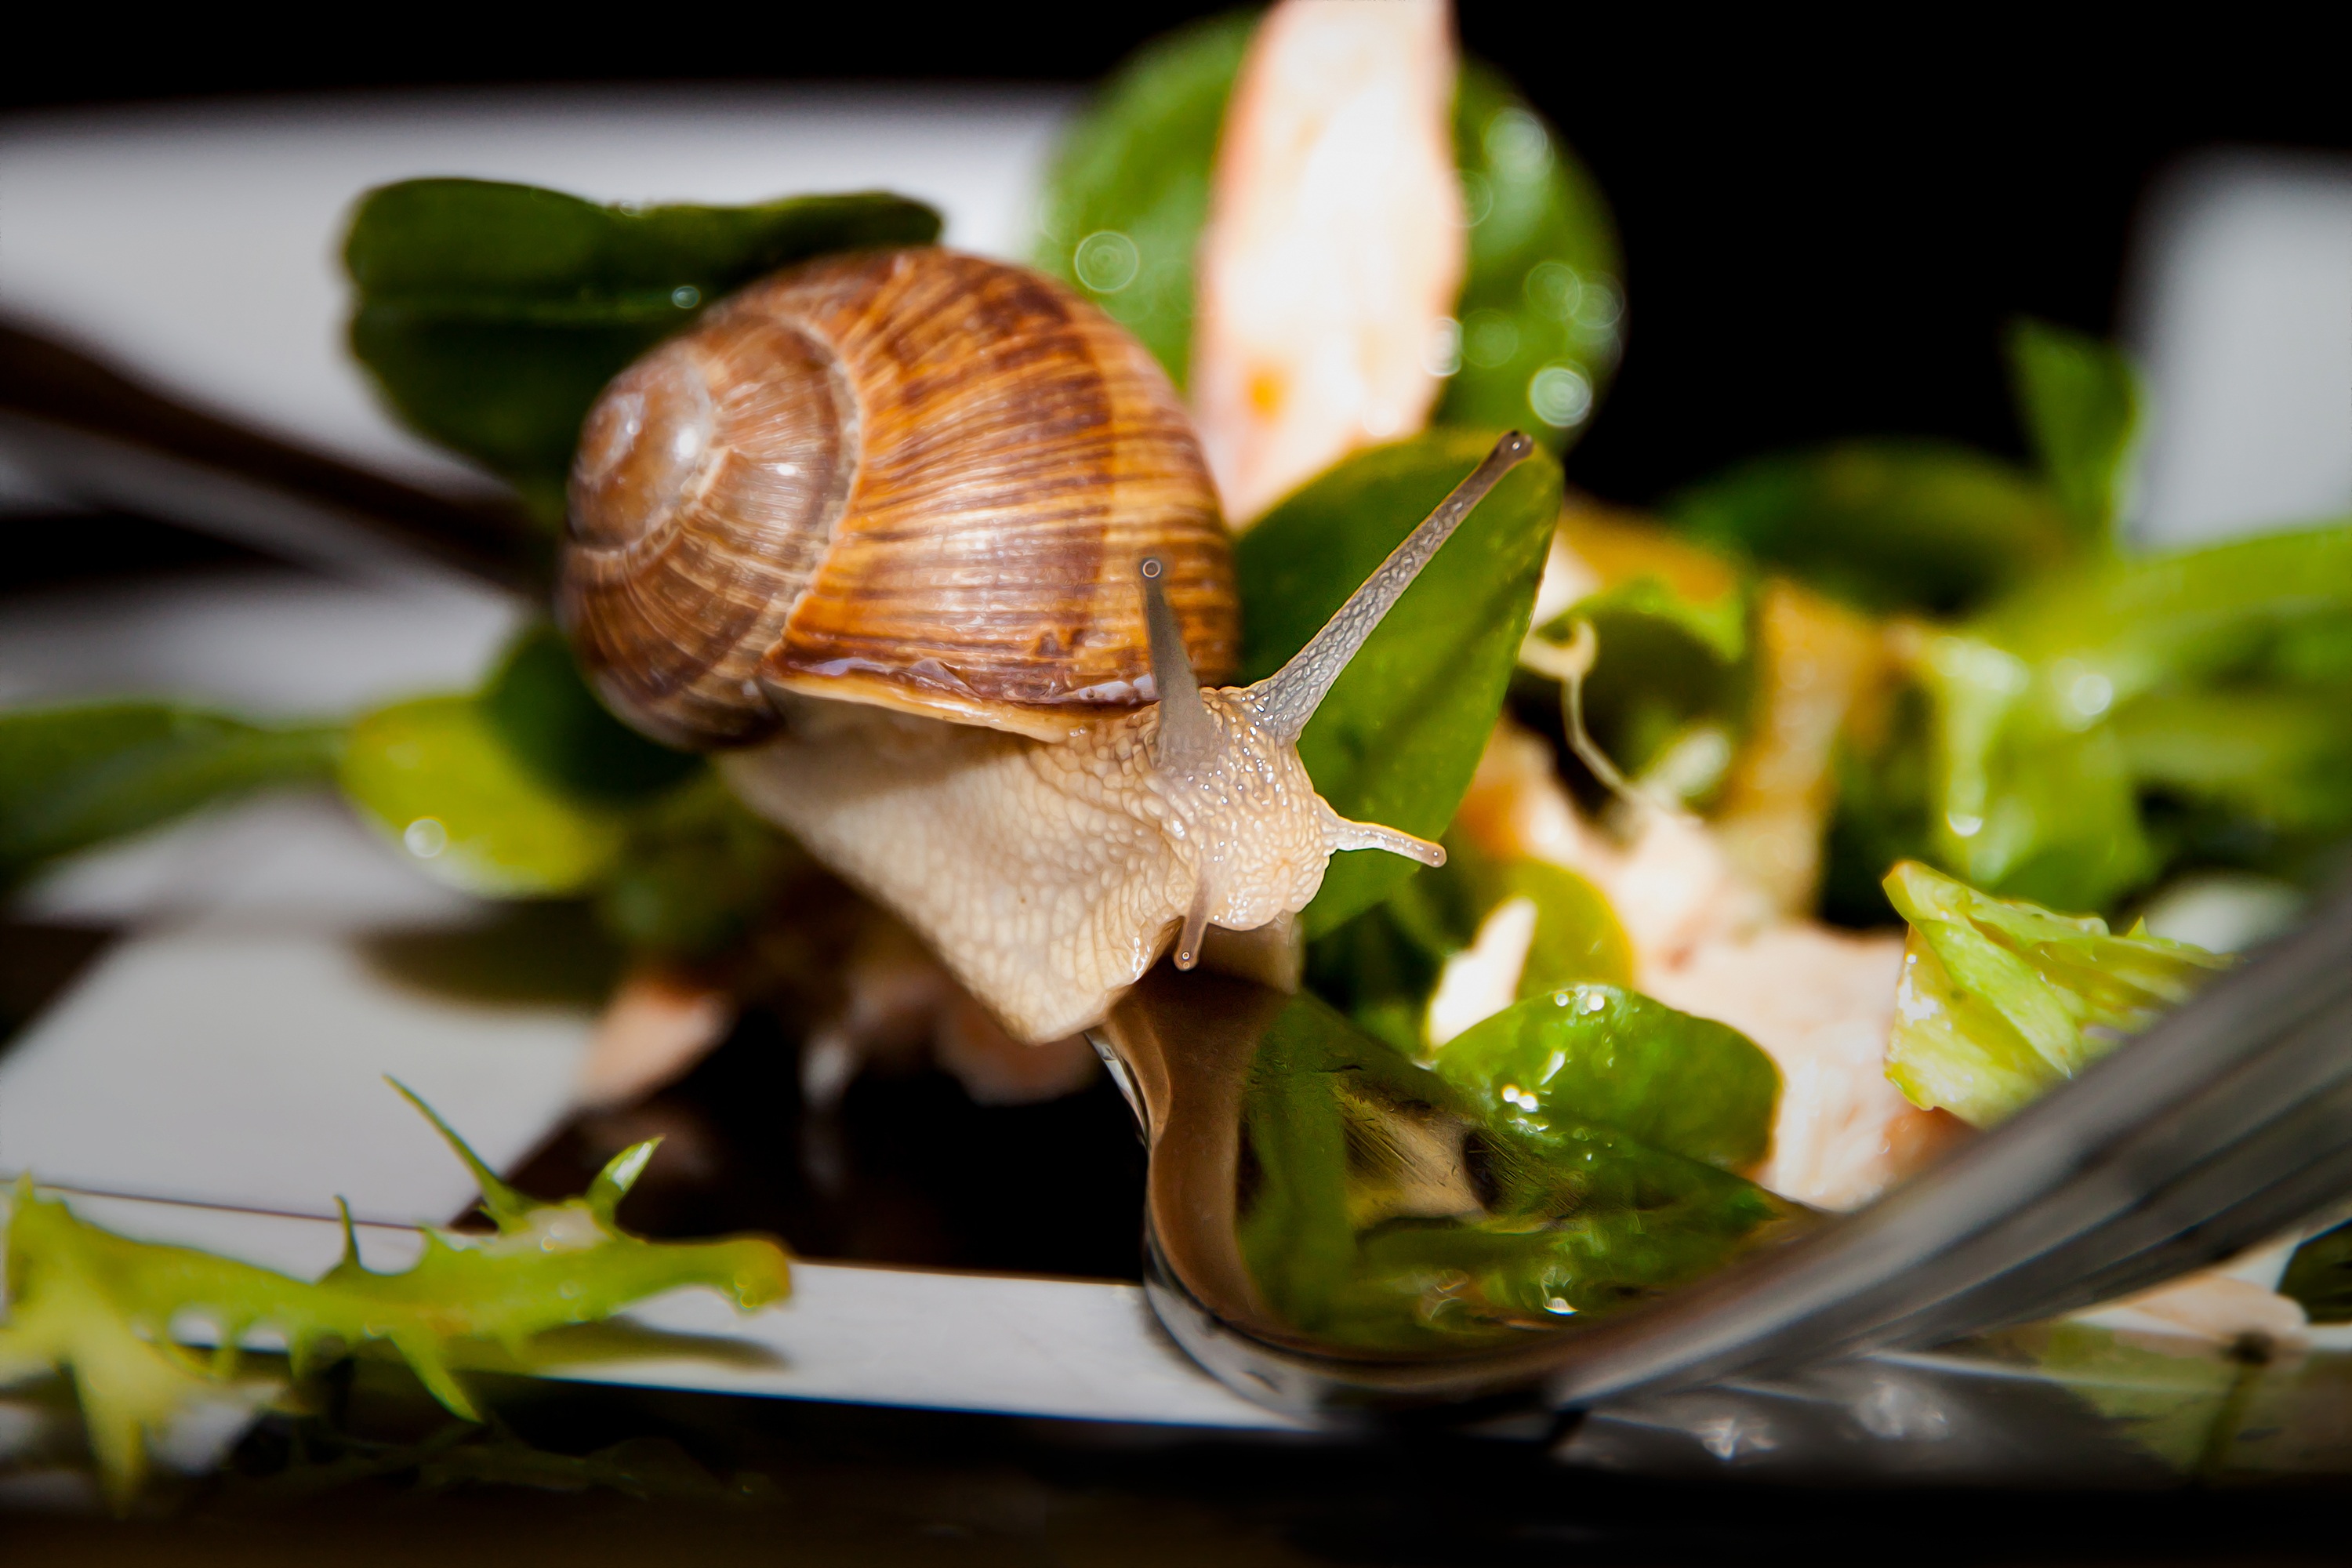
fork, meal, food, salad, green, produce, plate, healthy, invertebrate, snail, animals, court, frisch, dine, edible, escargot, molluscs, macro photography, snails and slugs